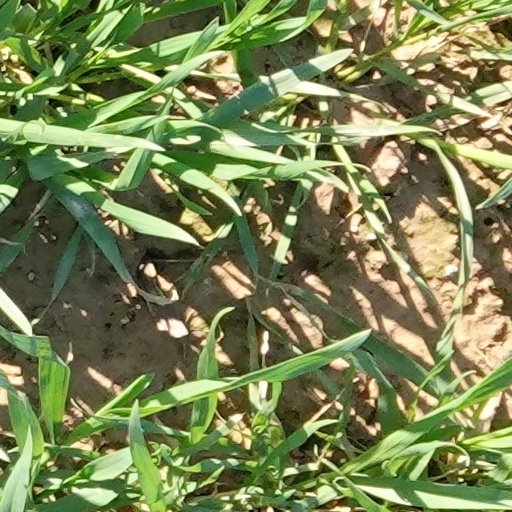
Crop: wheat